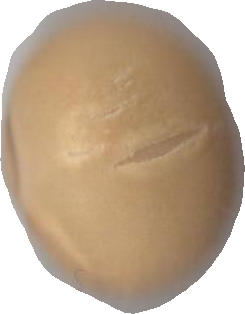
Variety: Grobogan